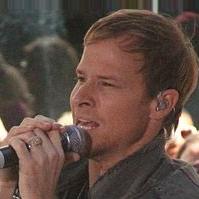
Age: 35